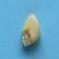
Maize quality: Good